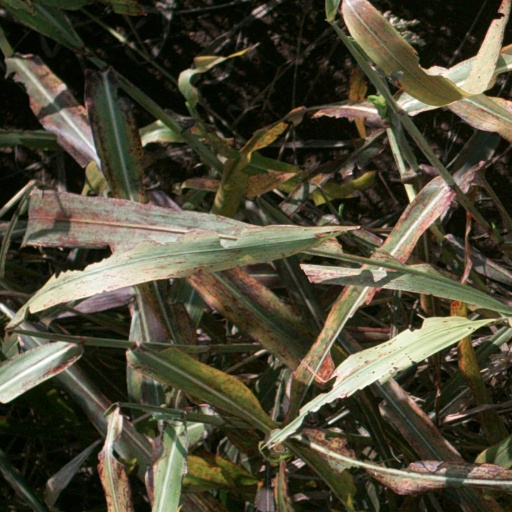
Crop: sorghum